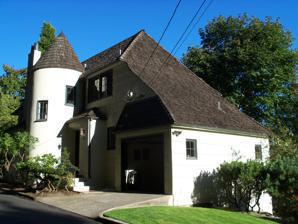
Building: Wilson–South House
Country: United States of America
Year built: 1929
Historic building in Portland, Oregon, U.S. United States historic place Wilson–South House U.S. National Register of Historic Places Location 2772 NW Calumet Terrace, Portland, Oregon Coordinates 45°31′29″N 122°42′32″W / 45.52472°N 122.70889°W / 45.52472; -122.70889 Area 0.2 acres (0.081 ha) Built 1929 Architect Harold D. Uppinghouse Architectural style Late 19th And 20th Century Revivals NRHP reference No. 99000065 Added to NRHP January 27, 1999 The Wilson–South House is a house located in northwest Portland , Oregon listed on the National Register of Historic Places . See also National Register of Historic Places listings in Northwest Portland, Oregon References